Hybridization in pines

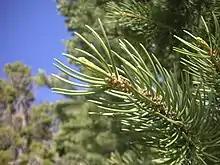
"Pinus monophylla" × "P. edulis" foliage

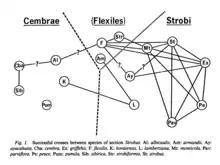
Successful crosses (hybrids) between species of section "Strobus"

Includes both natural and artificial pine hybrids. There have been external reports of pine hybrids in the subgenus Strobus.